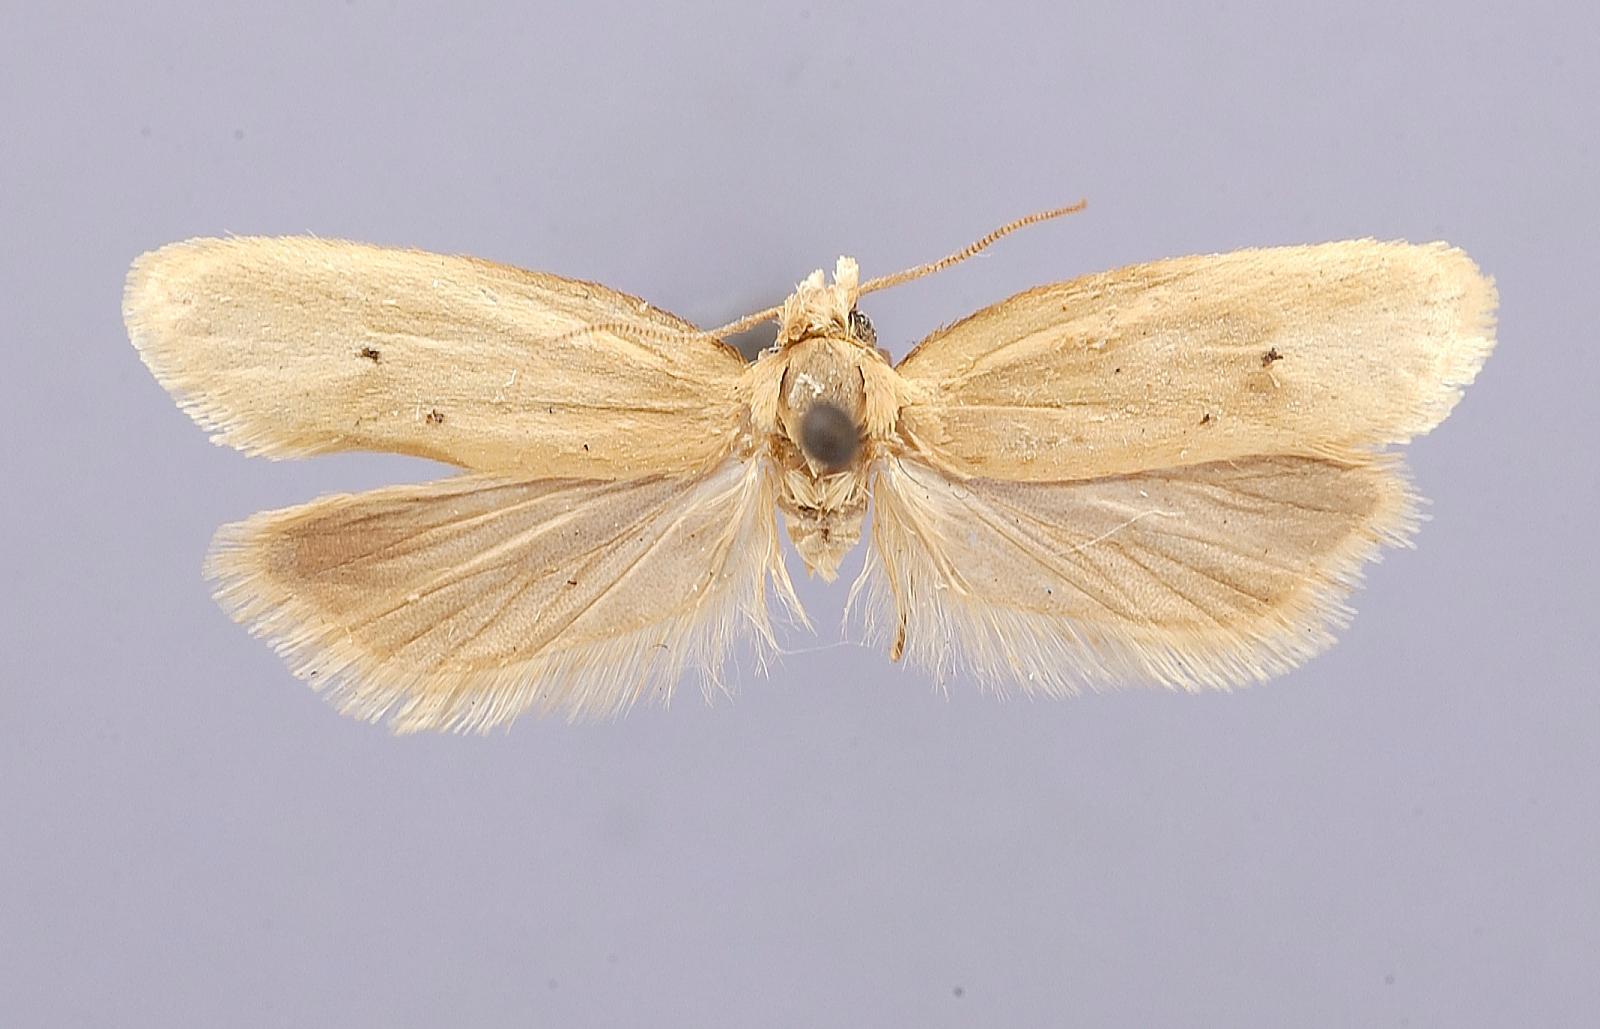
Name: Phalonia spartinana
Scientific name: Phalonia spartinana Barnes & McDunnough, 1916
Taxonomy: Animalia, Arthropoda, Insecta, Lepidoptera, Tortricidae
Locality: Elk Point, Union, South Dakota, United States
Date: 30 Jul 1915